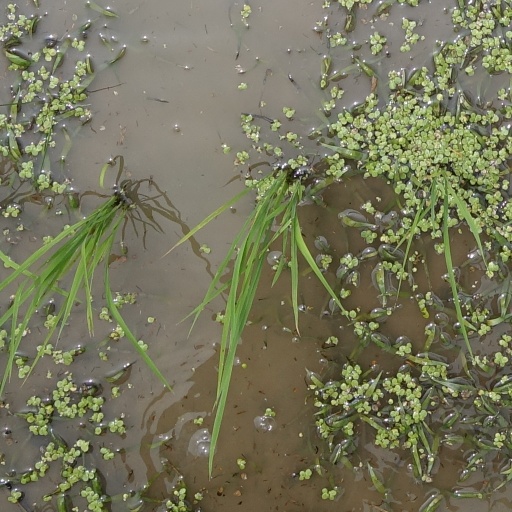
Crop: rice